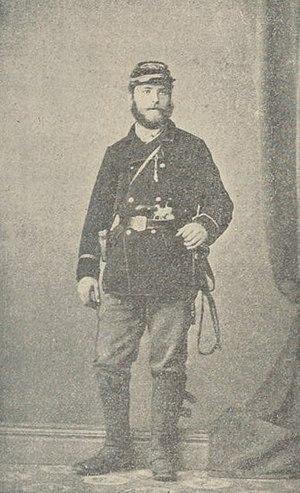
""Le lieutenant Gay""."
Jean-Ernest Gay, né à Excideuil le 7 avril 1847 et mort à Hyères le 29 avril 1939 est un journaliste, écrivain et homme politique français de la fin du XIXᵉ siècle et du début du XXᵉ siècle.